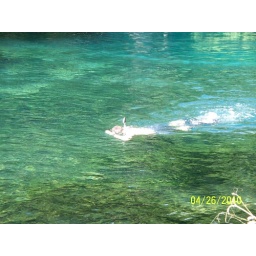
Alan snorkeling in the beautiful crystal clear water :)